Ratan Singh Rathore

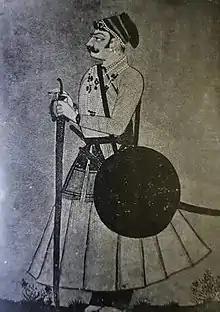
Depiction of Ratan Singh Rathore

Raja Ratan Singh (6 March 161915 April 1658) was the founder of the city of Ratlam and its eponymous Ratlam State, an imperial governor of 16 parganas in northern Malwa Subah,an important Mughal Subahdar of high rank and a renowned warrior of his time. He gained fame under the patronage of the Mughal Emperor Shah Jahan.